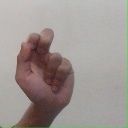
अक्षर: ढ